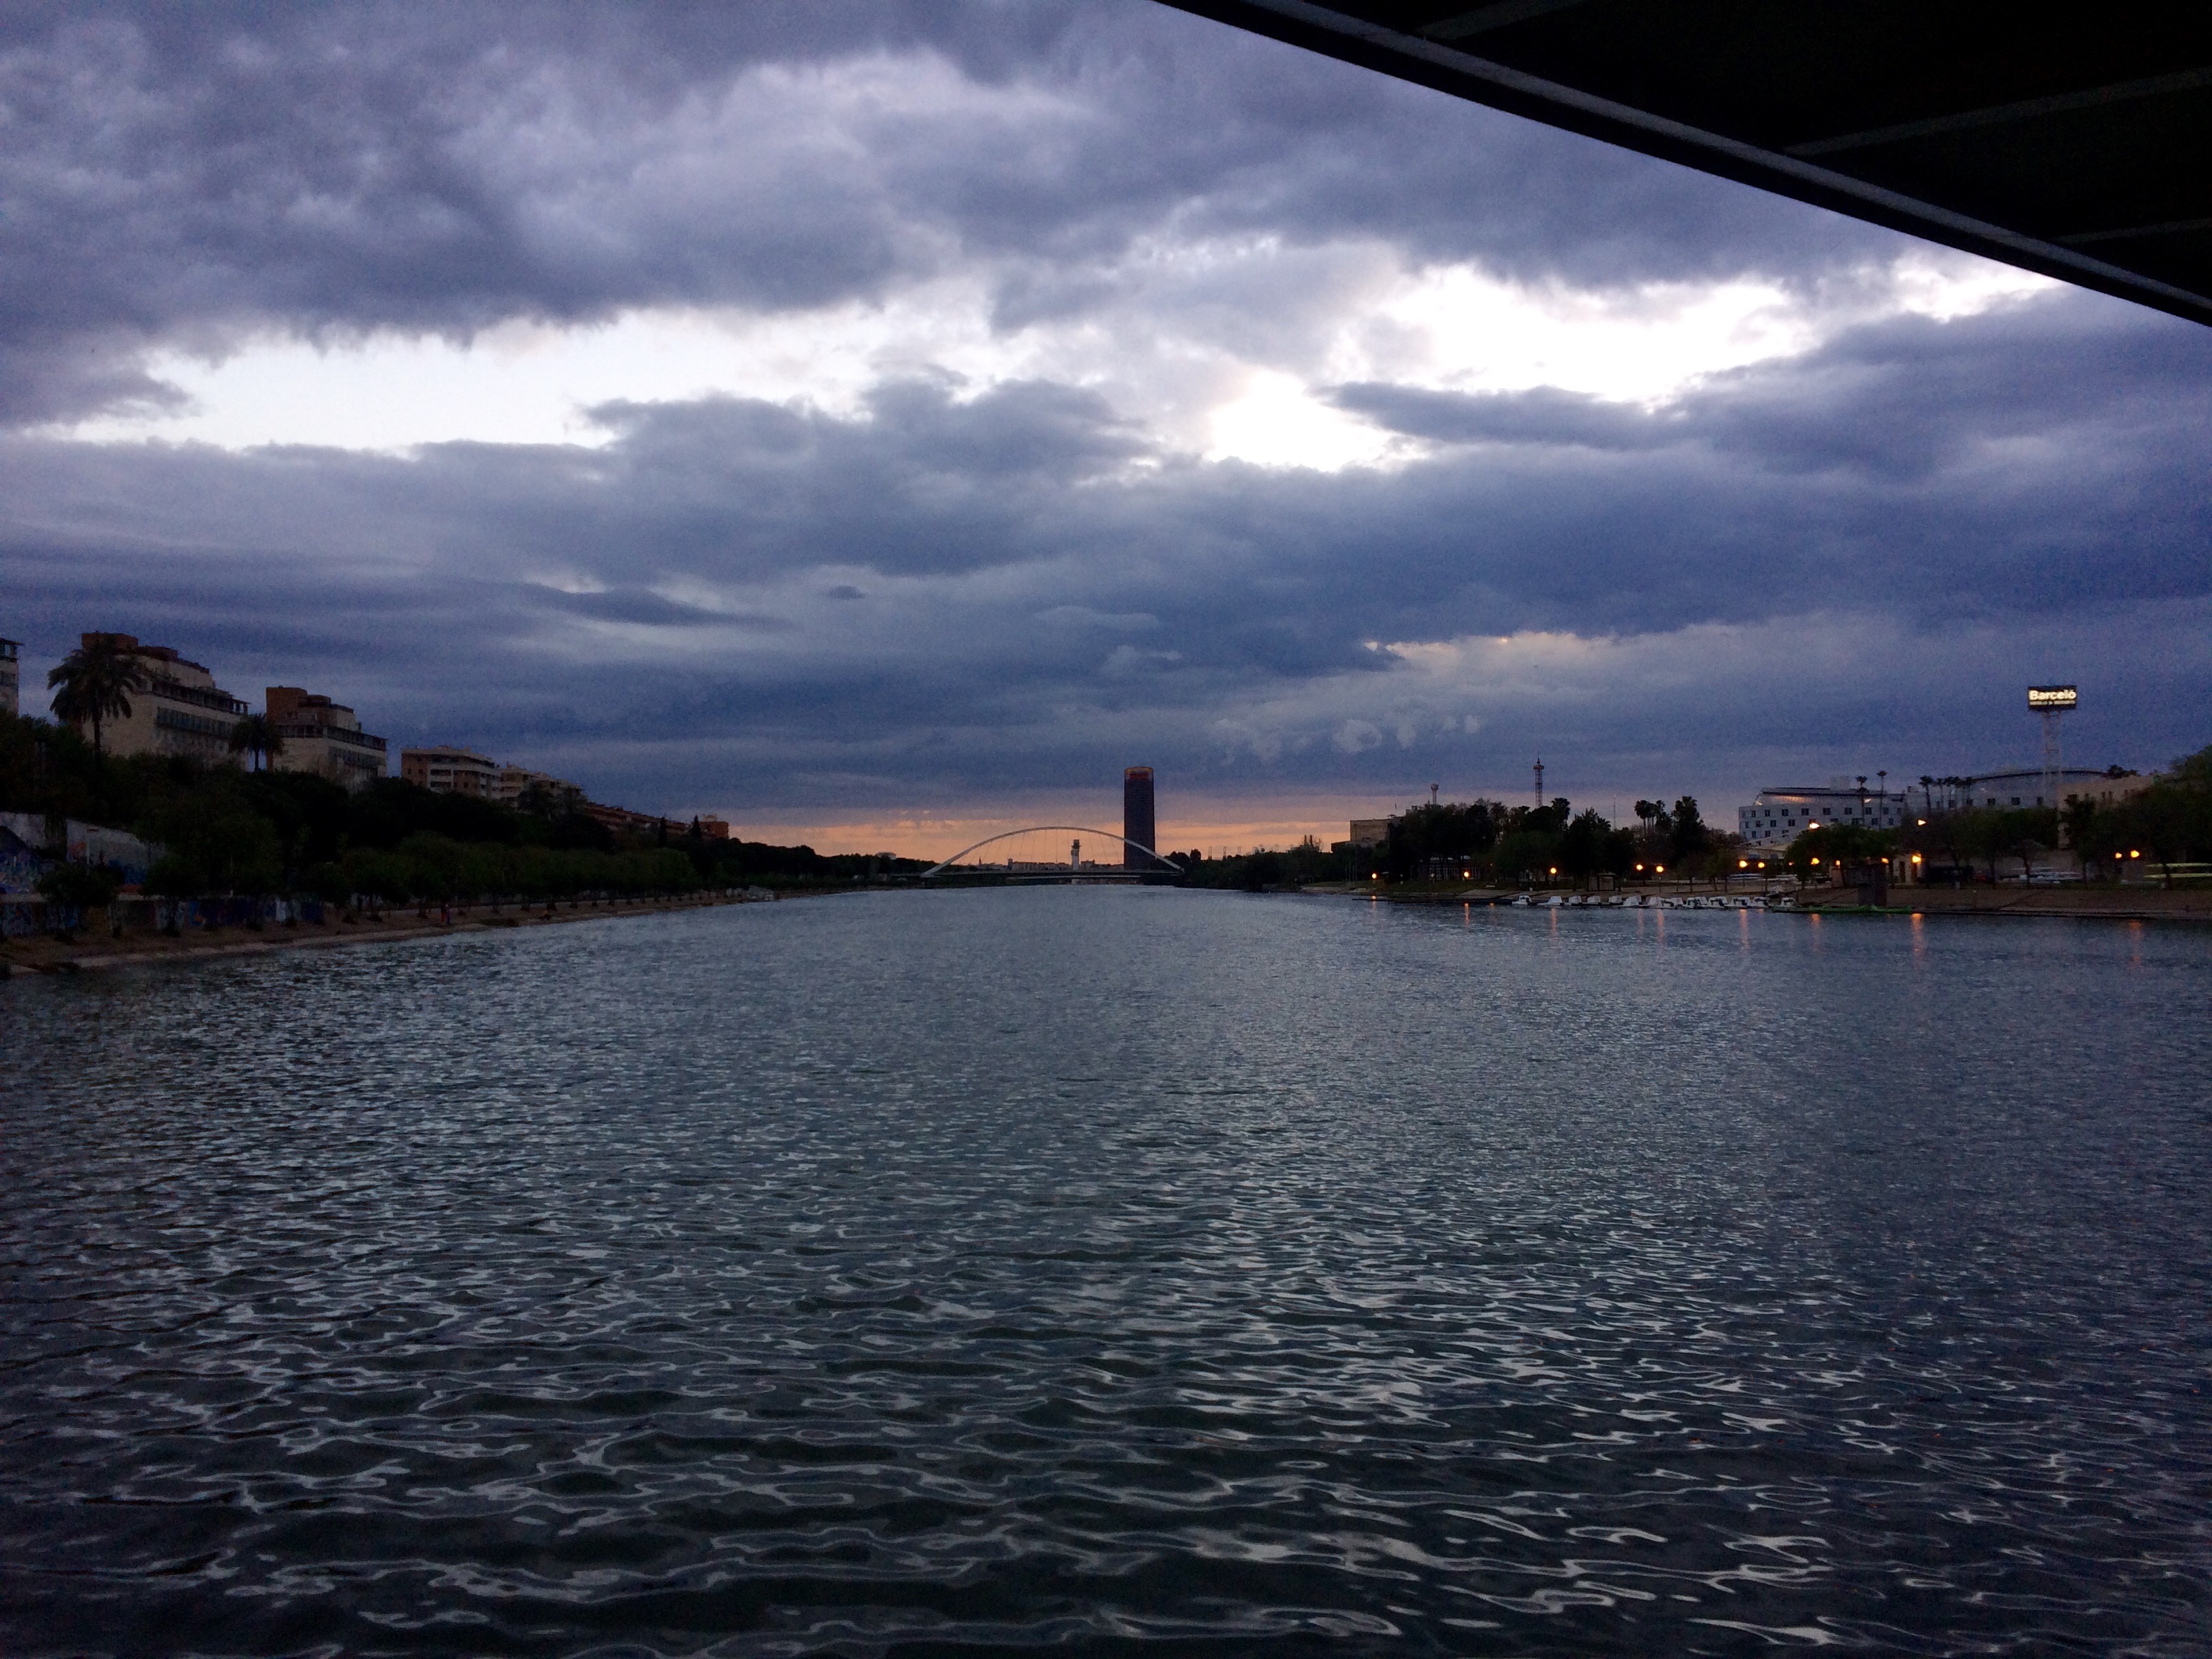
sea, coast, water, horizon, cloud, sky, sunset, morning, lake, dawn, river, cityscape, dusk, evening, reflection, bay, waterway